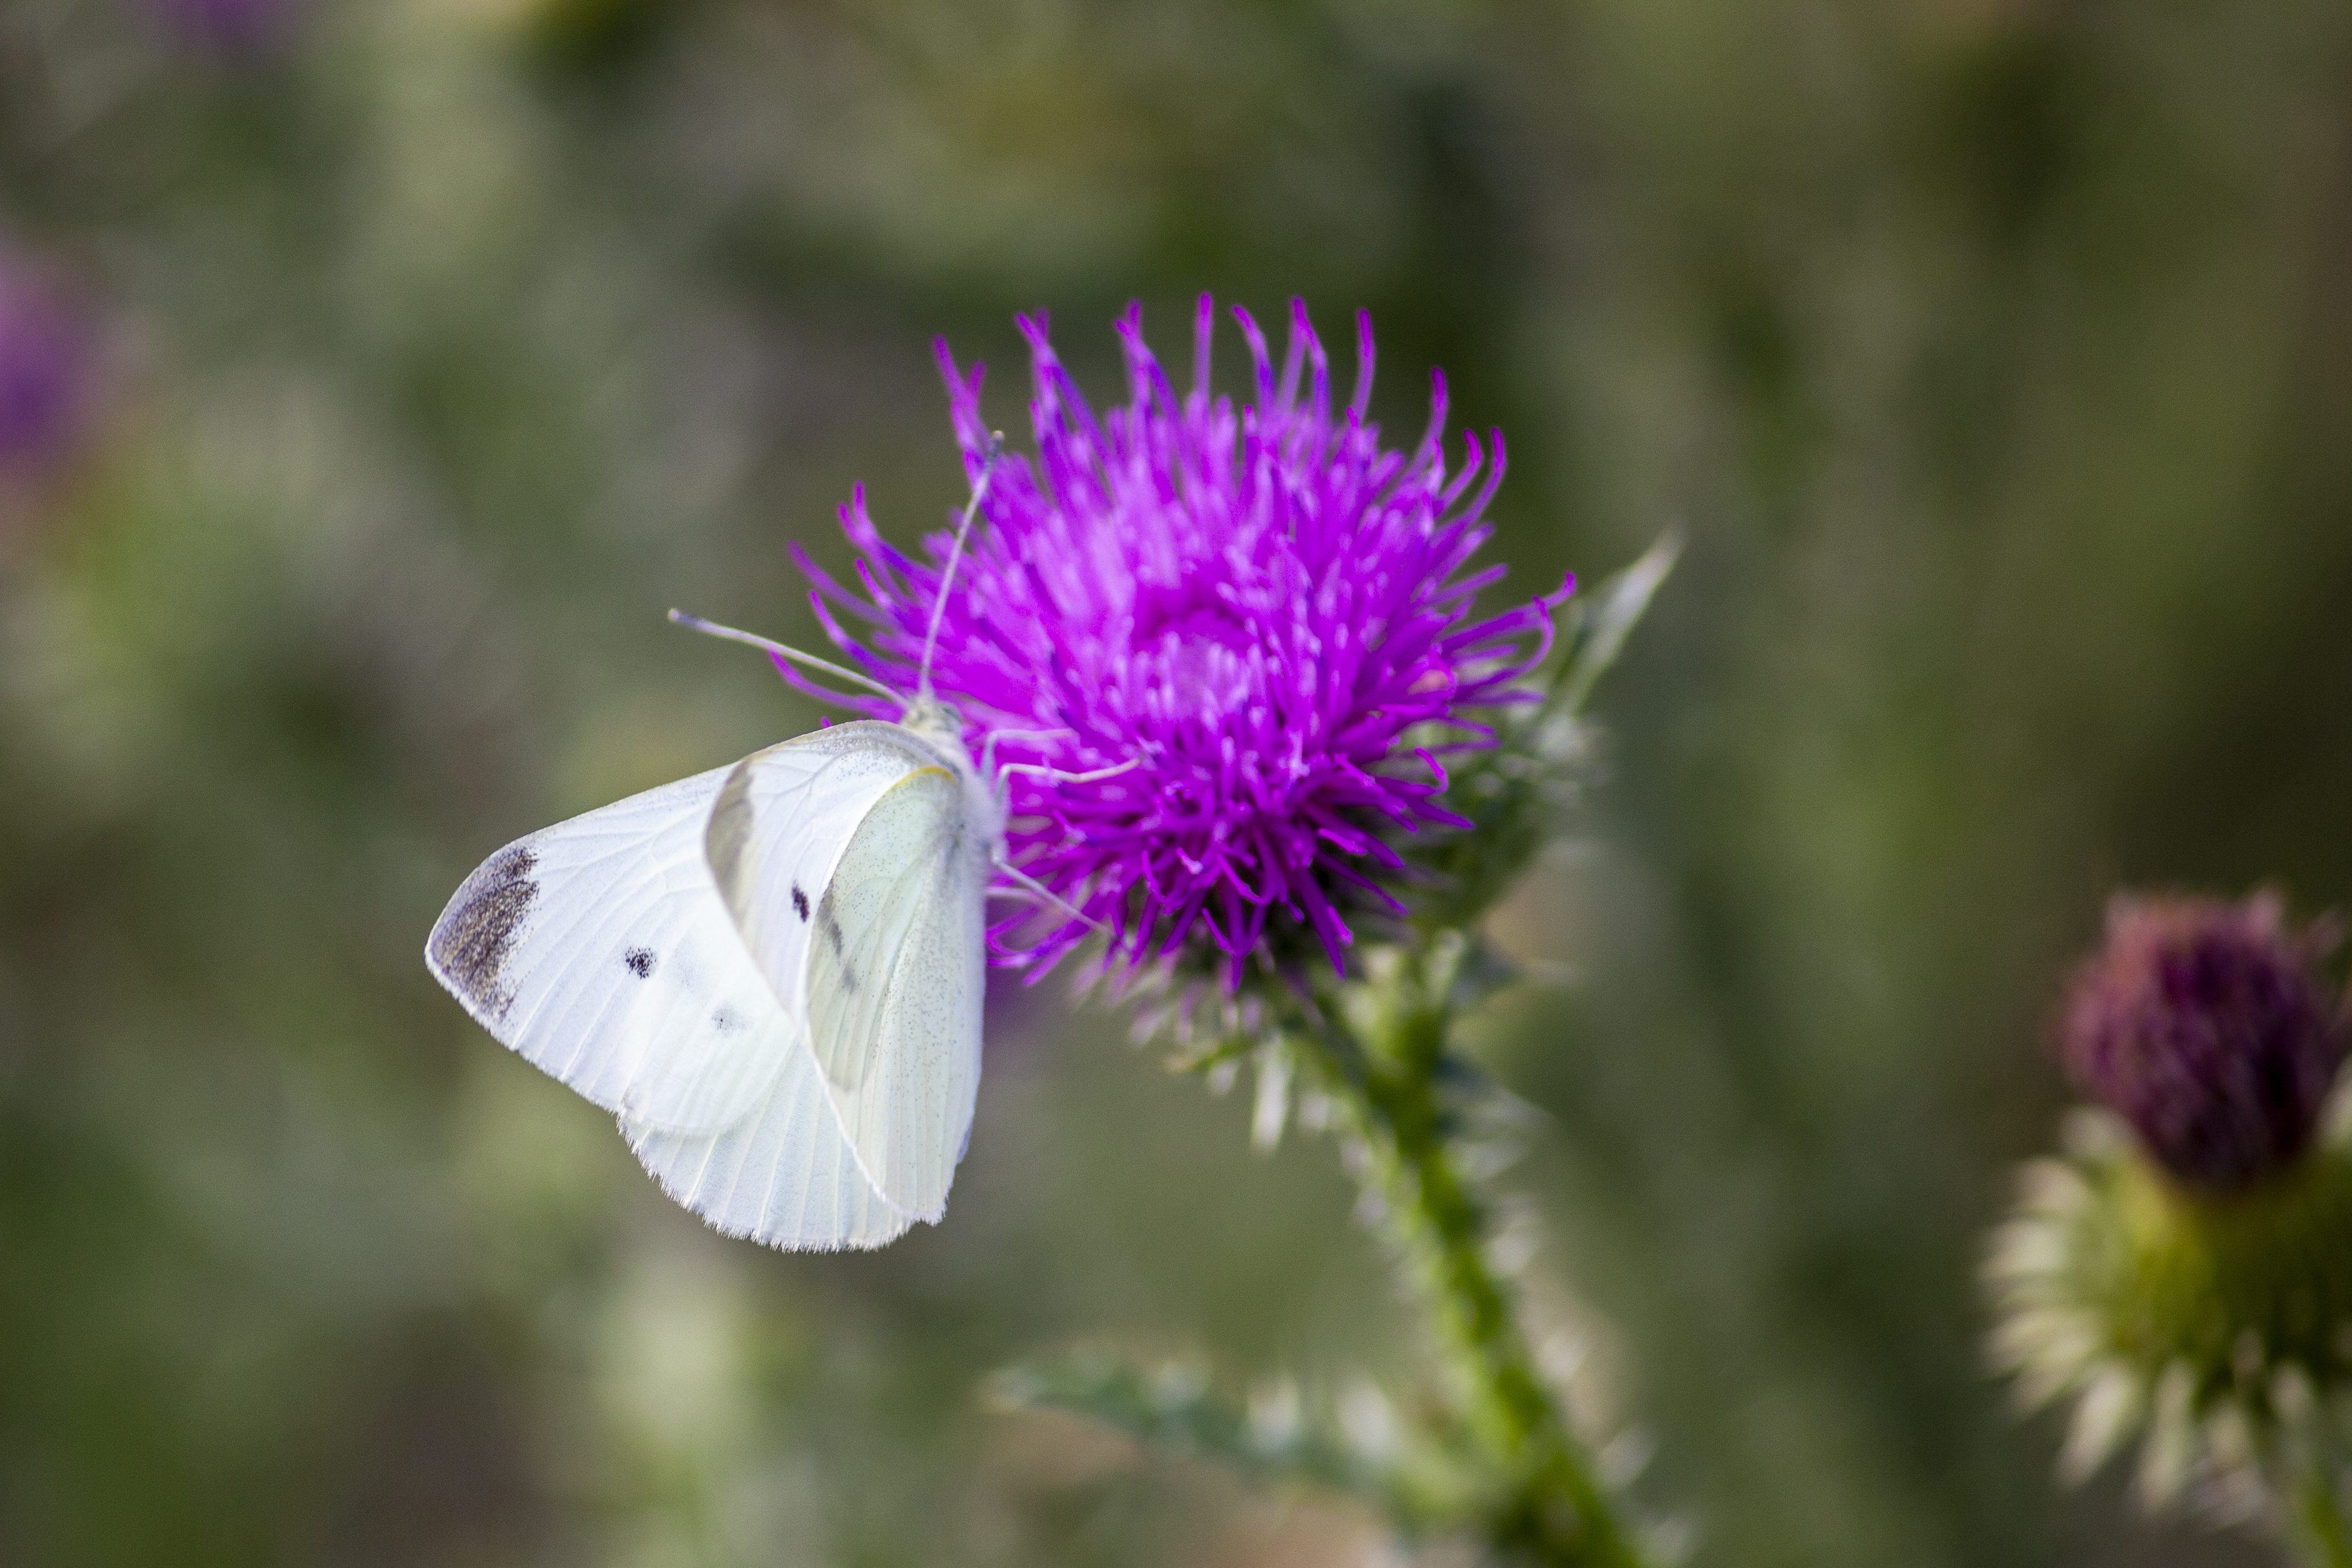
macro, flower, globe, thistle, summer, autumn, thorn, purple, cirsium, vulgare, spear, butterfly, European marsh thistle, insect, creeping thistle, moths and butterflies, pollinator, cabbage butterfly, colias, invertebrate, Spear thistle, plant, pontia, silybum, pieridae, flowering plant, greater burdock, green veined white, arthropod, lycaenid, daisy family, wildflower